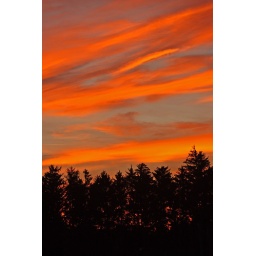
Taken in Newington, CT. I was so taken by the sky here andthe sunset seen between the pine trees!